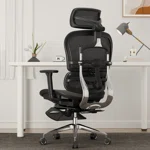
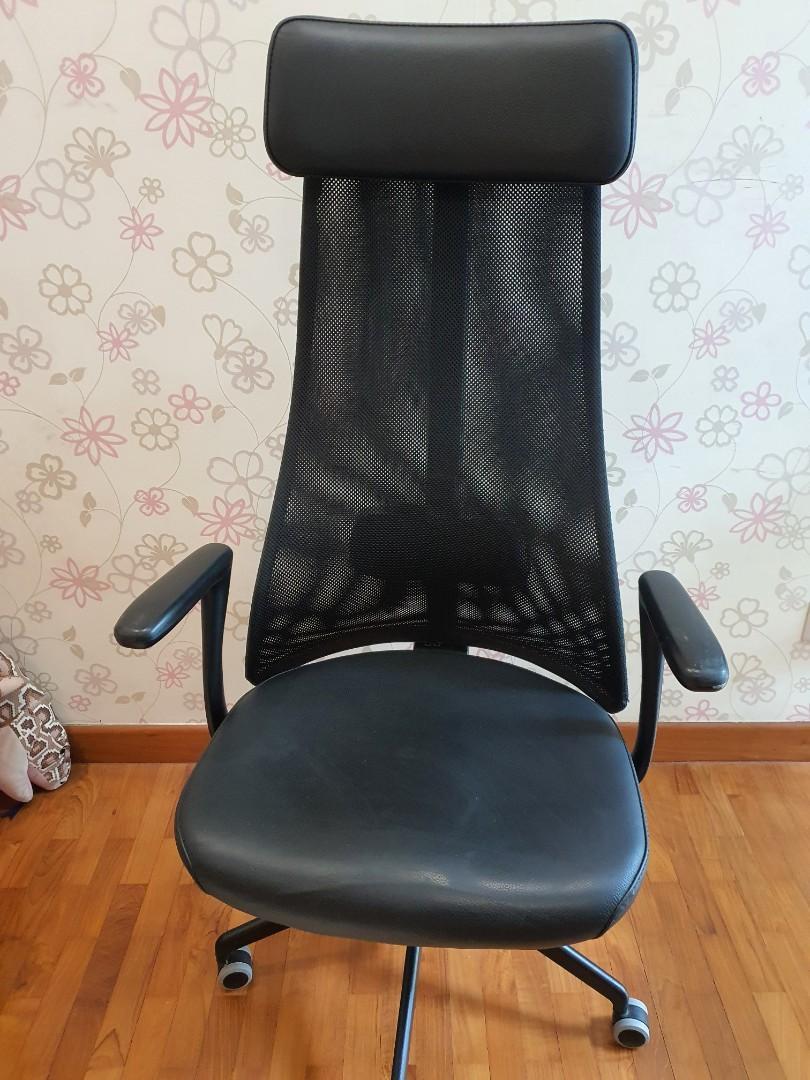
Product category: items_chair
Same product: no